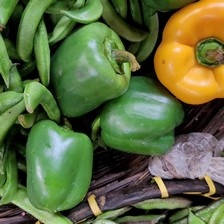
Label: capsicum